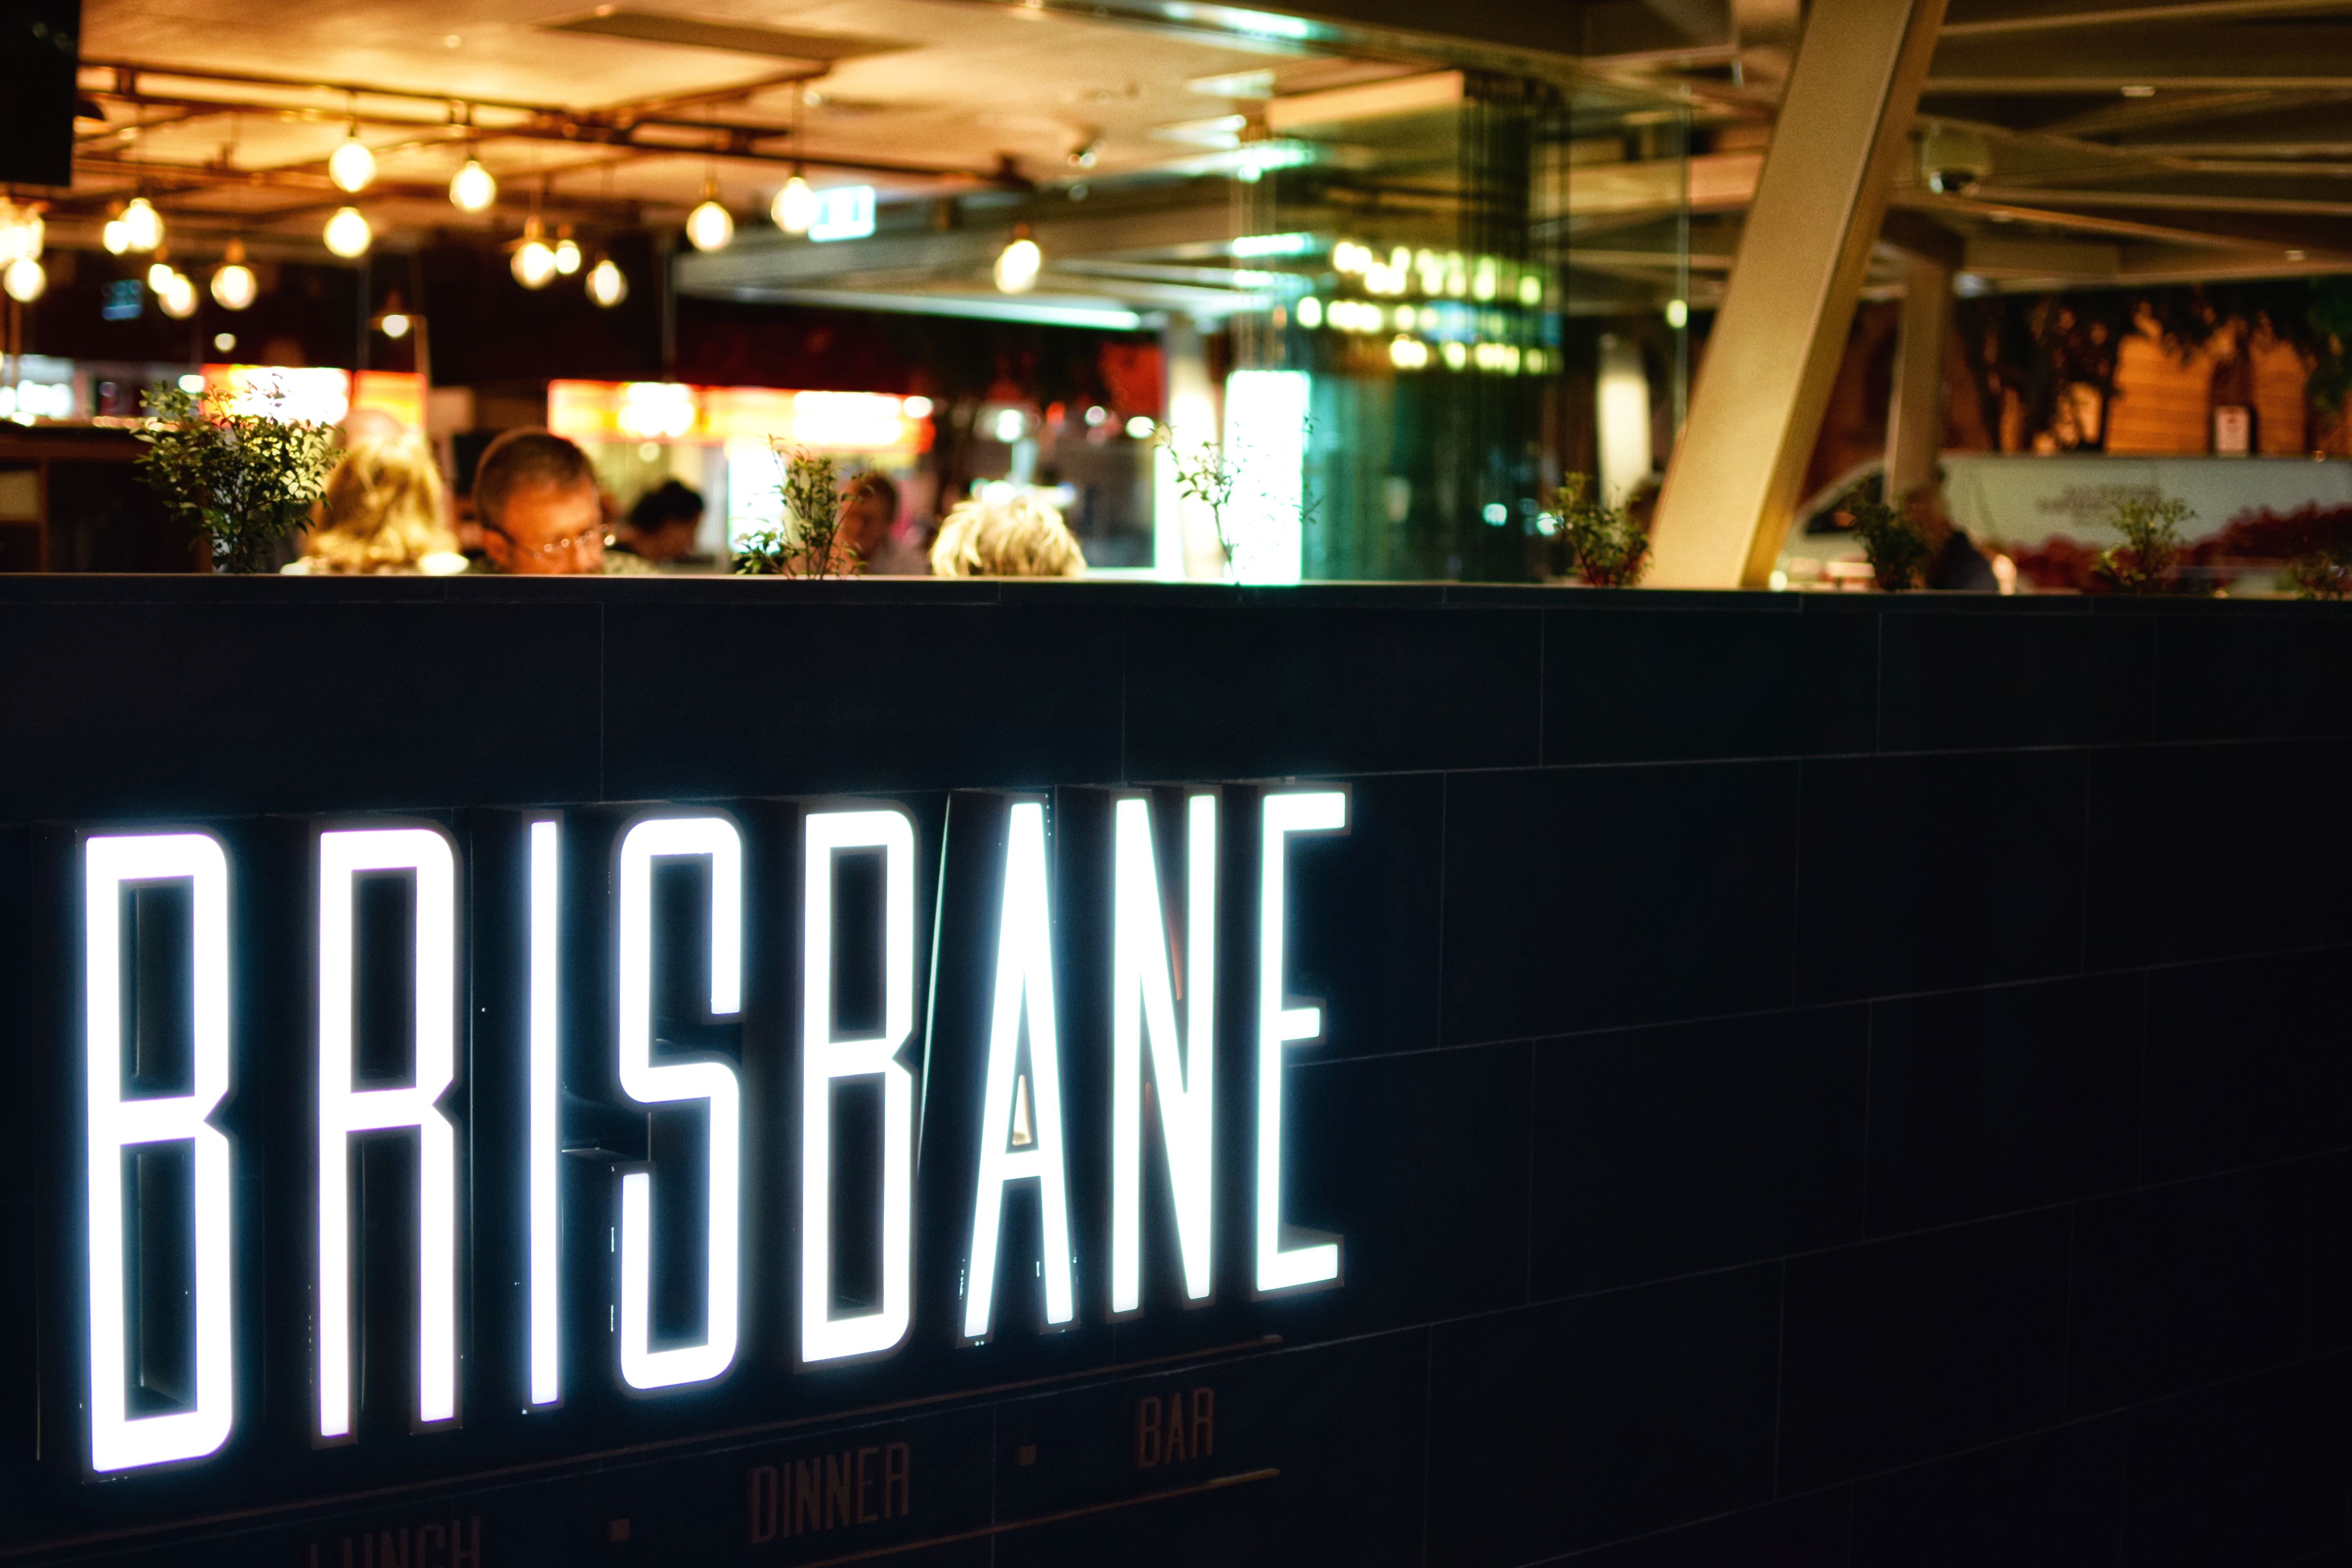
people, night, restaurant, bar, lights, brisbane